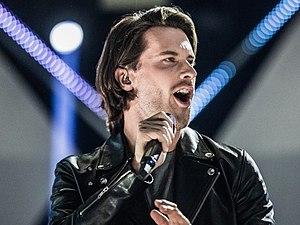
Victor Crone, né le 31 janvier 1992 à Österåker en Suède, est un chanteur suédois. Grâce à sa victoire à l'édition 2019 de l'Eesti Laul, il représentera l'Estonie au Concours Eurovision de la chanson 2019 avec sa chanson Storm.